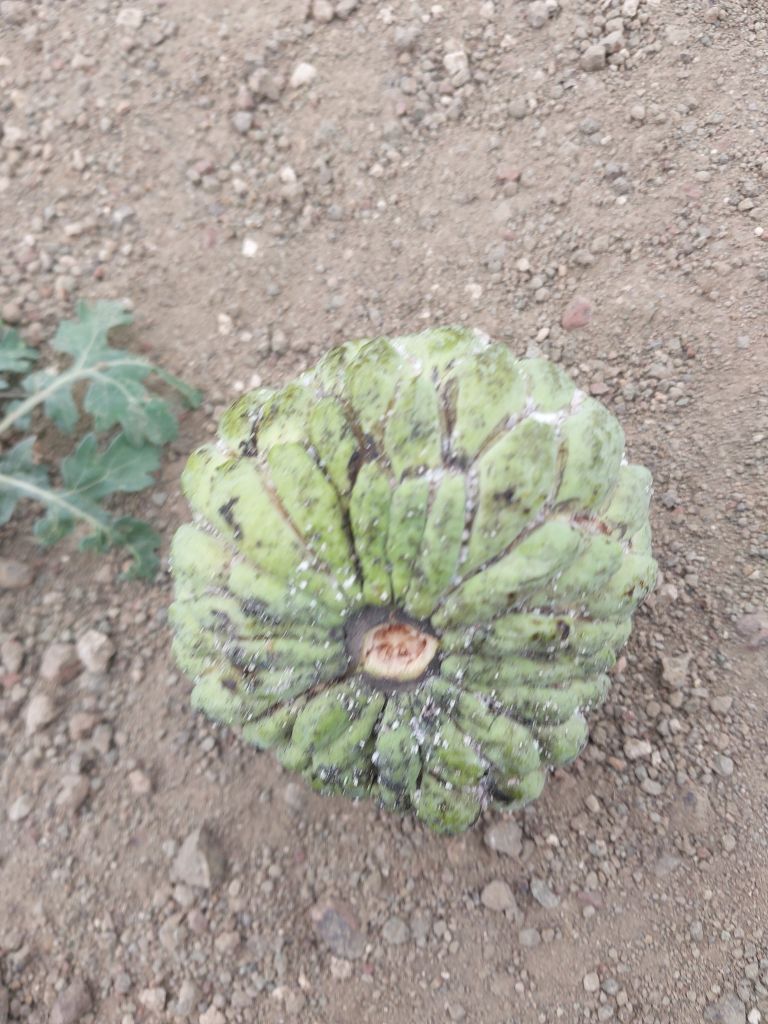
Disease label: Leaf spot on fruit